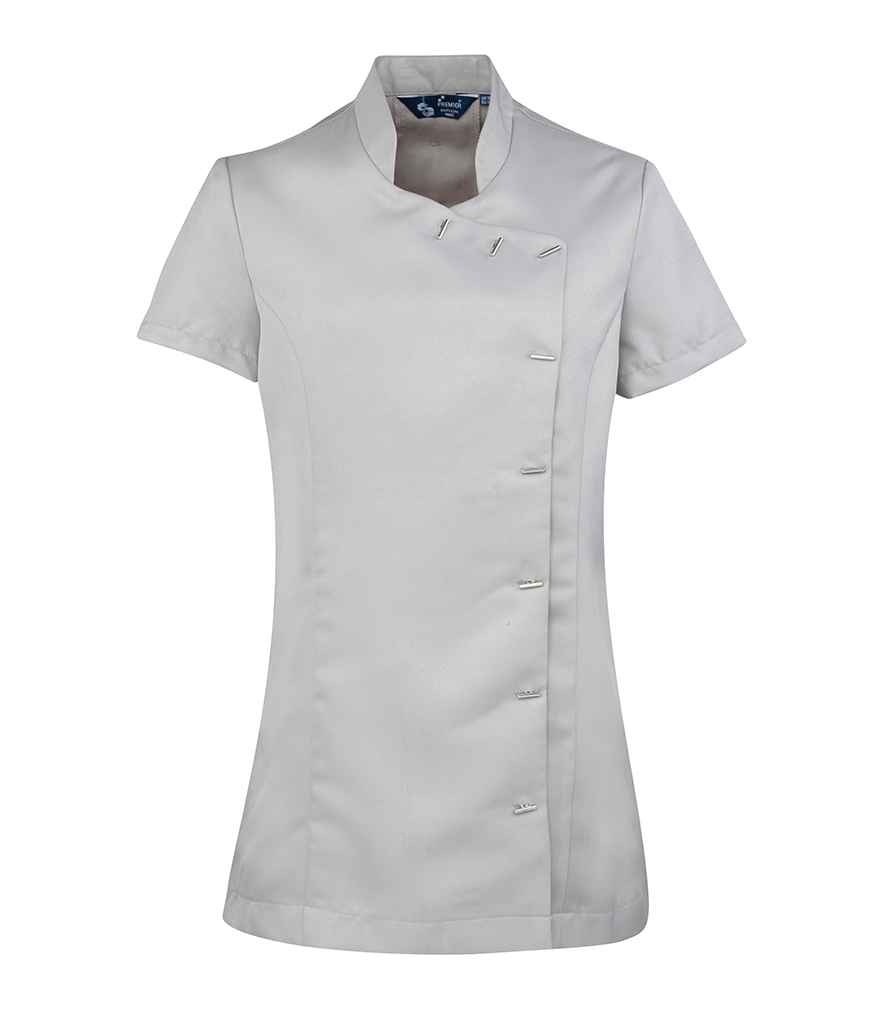
Premier Ladies Orchid Short Sleeve Tunic | Silver
Easy care fabric. Mandarin collar. Asymmetric button closure to front with eight 'bar' shaped buttons. Princess seams. Back pleat. Side vents. Machine washable.
Brand: Premier
Category: Apparel & Accessories > Clothing > Uniforms > White Coats